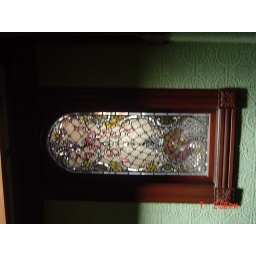
this window is from the winchester house in Califorina